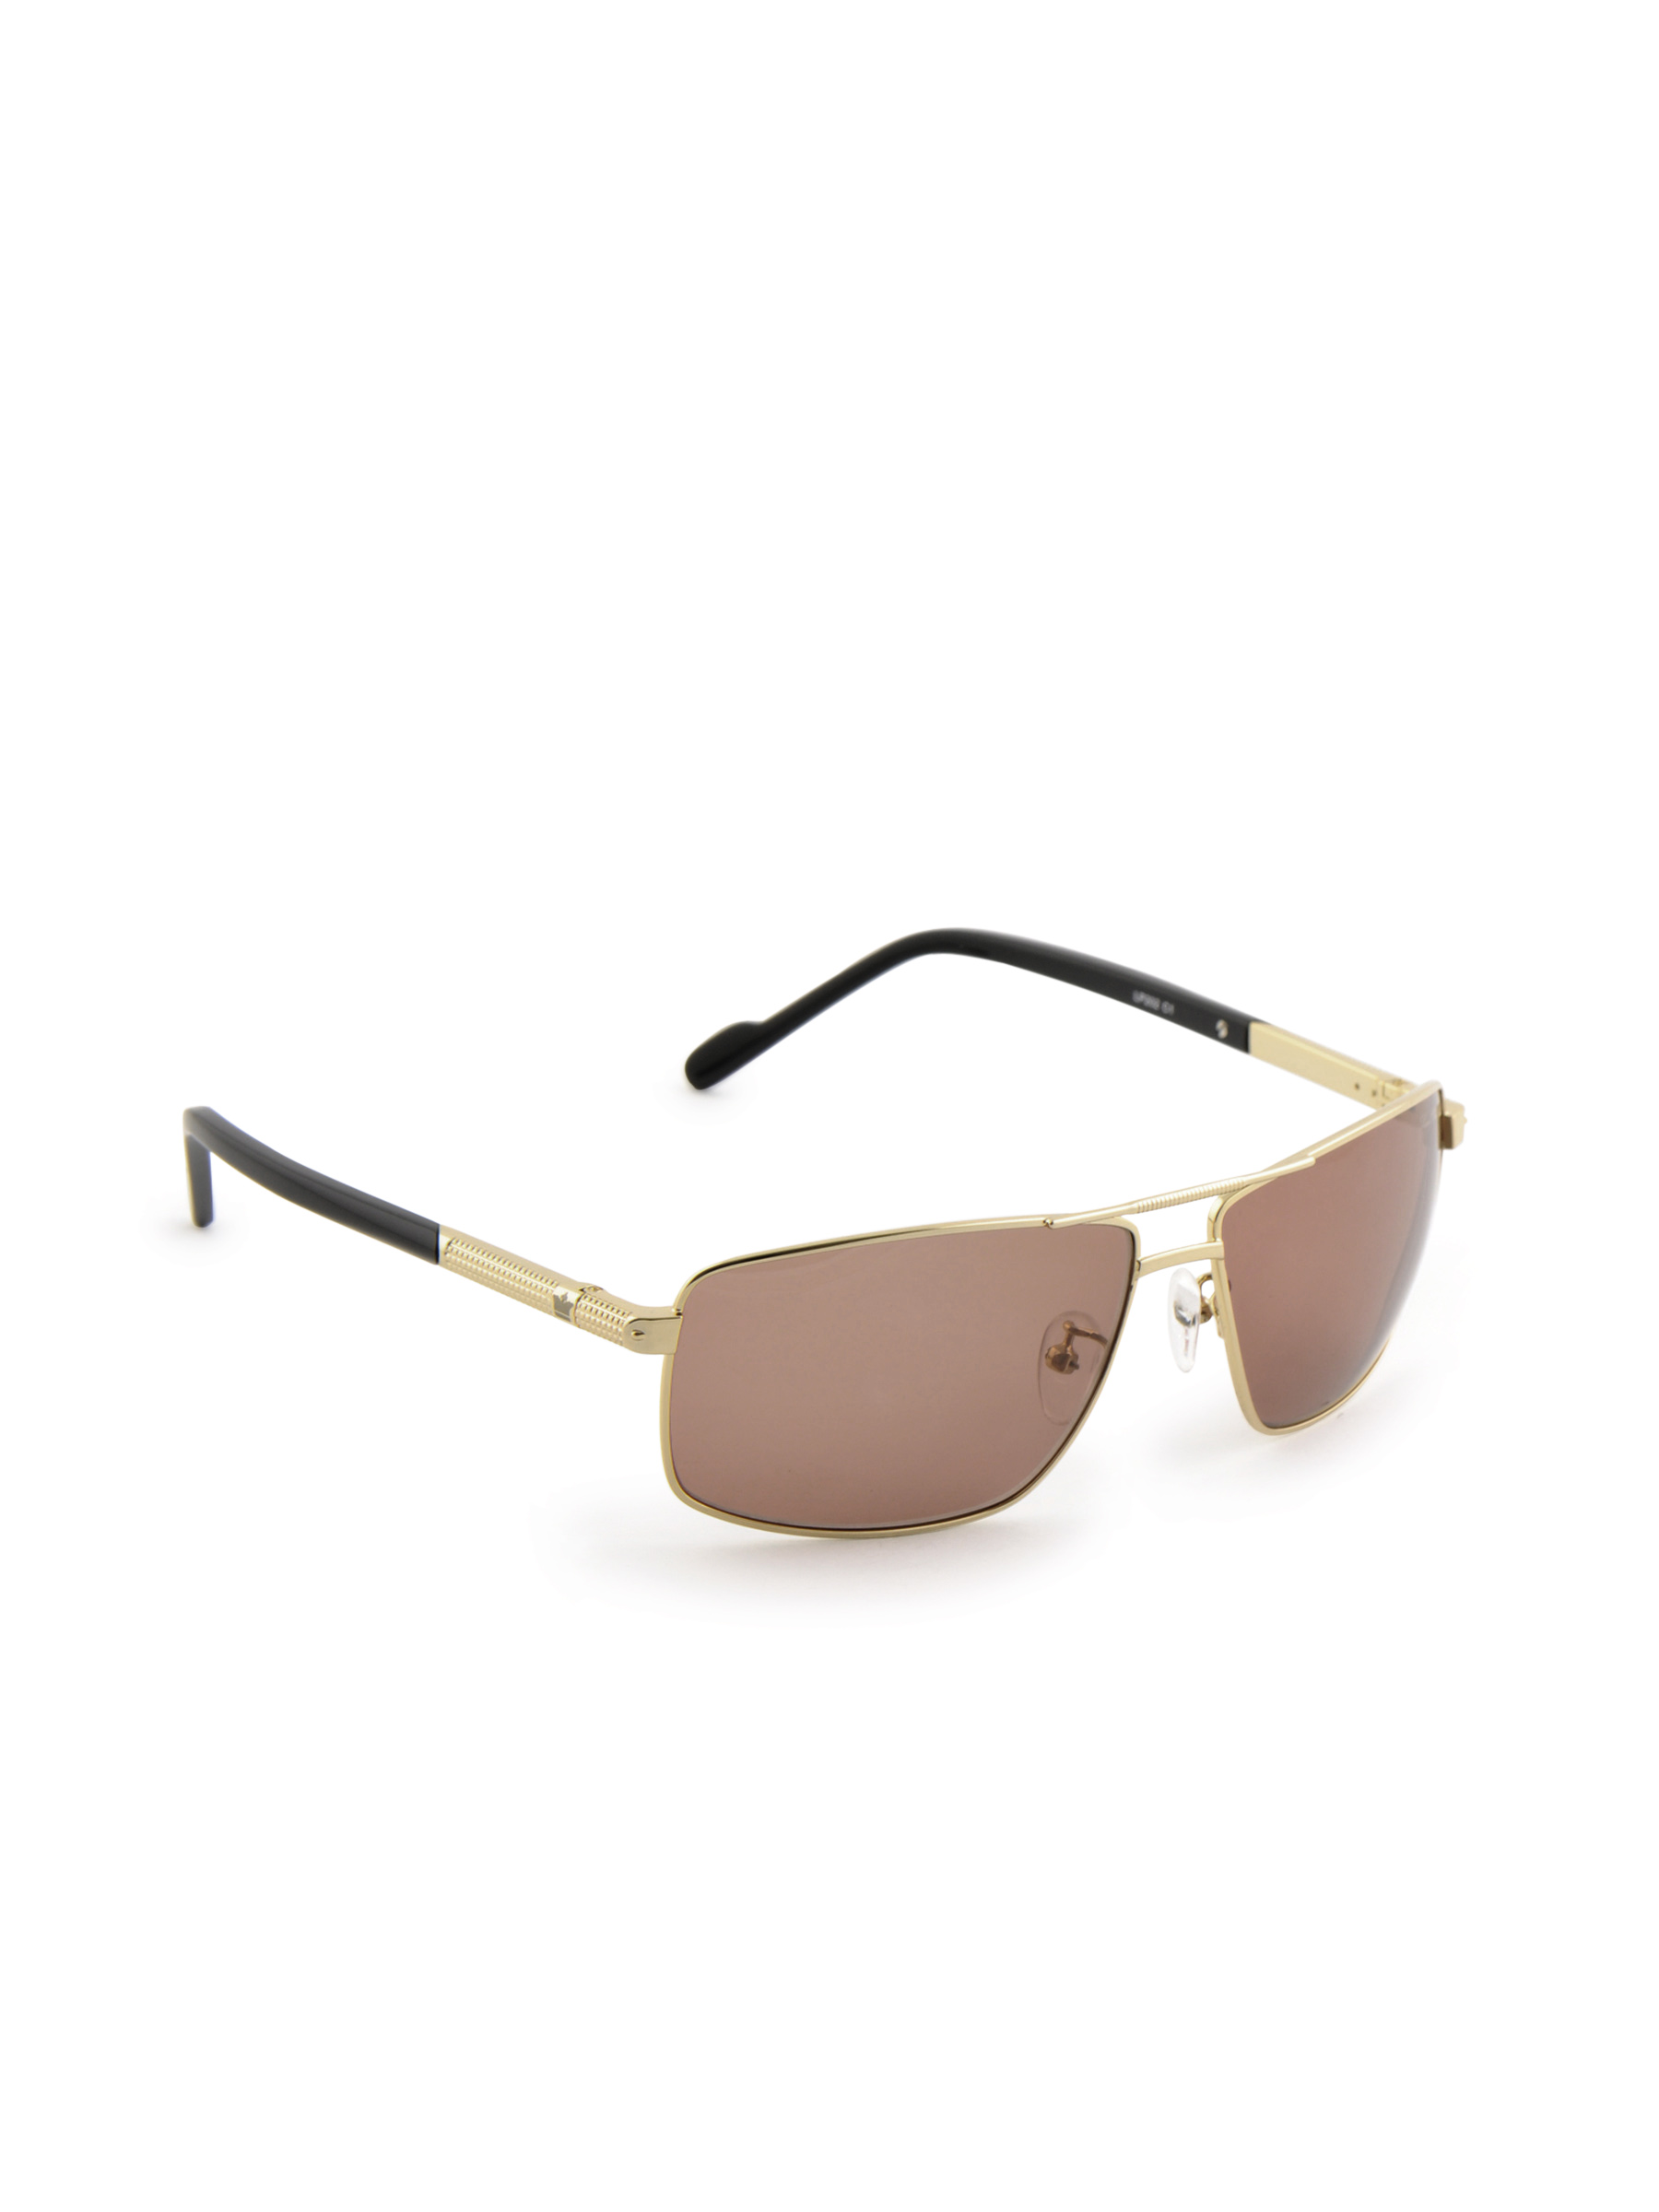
Louis Philippe Men Sunglasses LP202-C1
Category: Accessories / Eyewear / Sunglasses
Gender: Men
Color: Brown
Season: Winter 2016
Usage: Casual